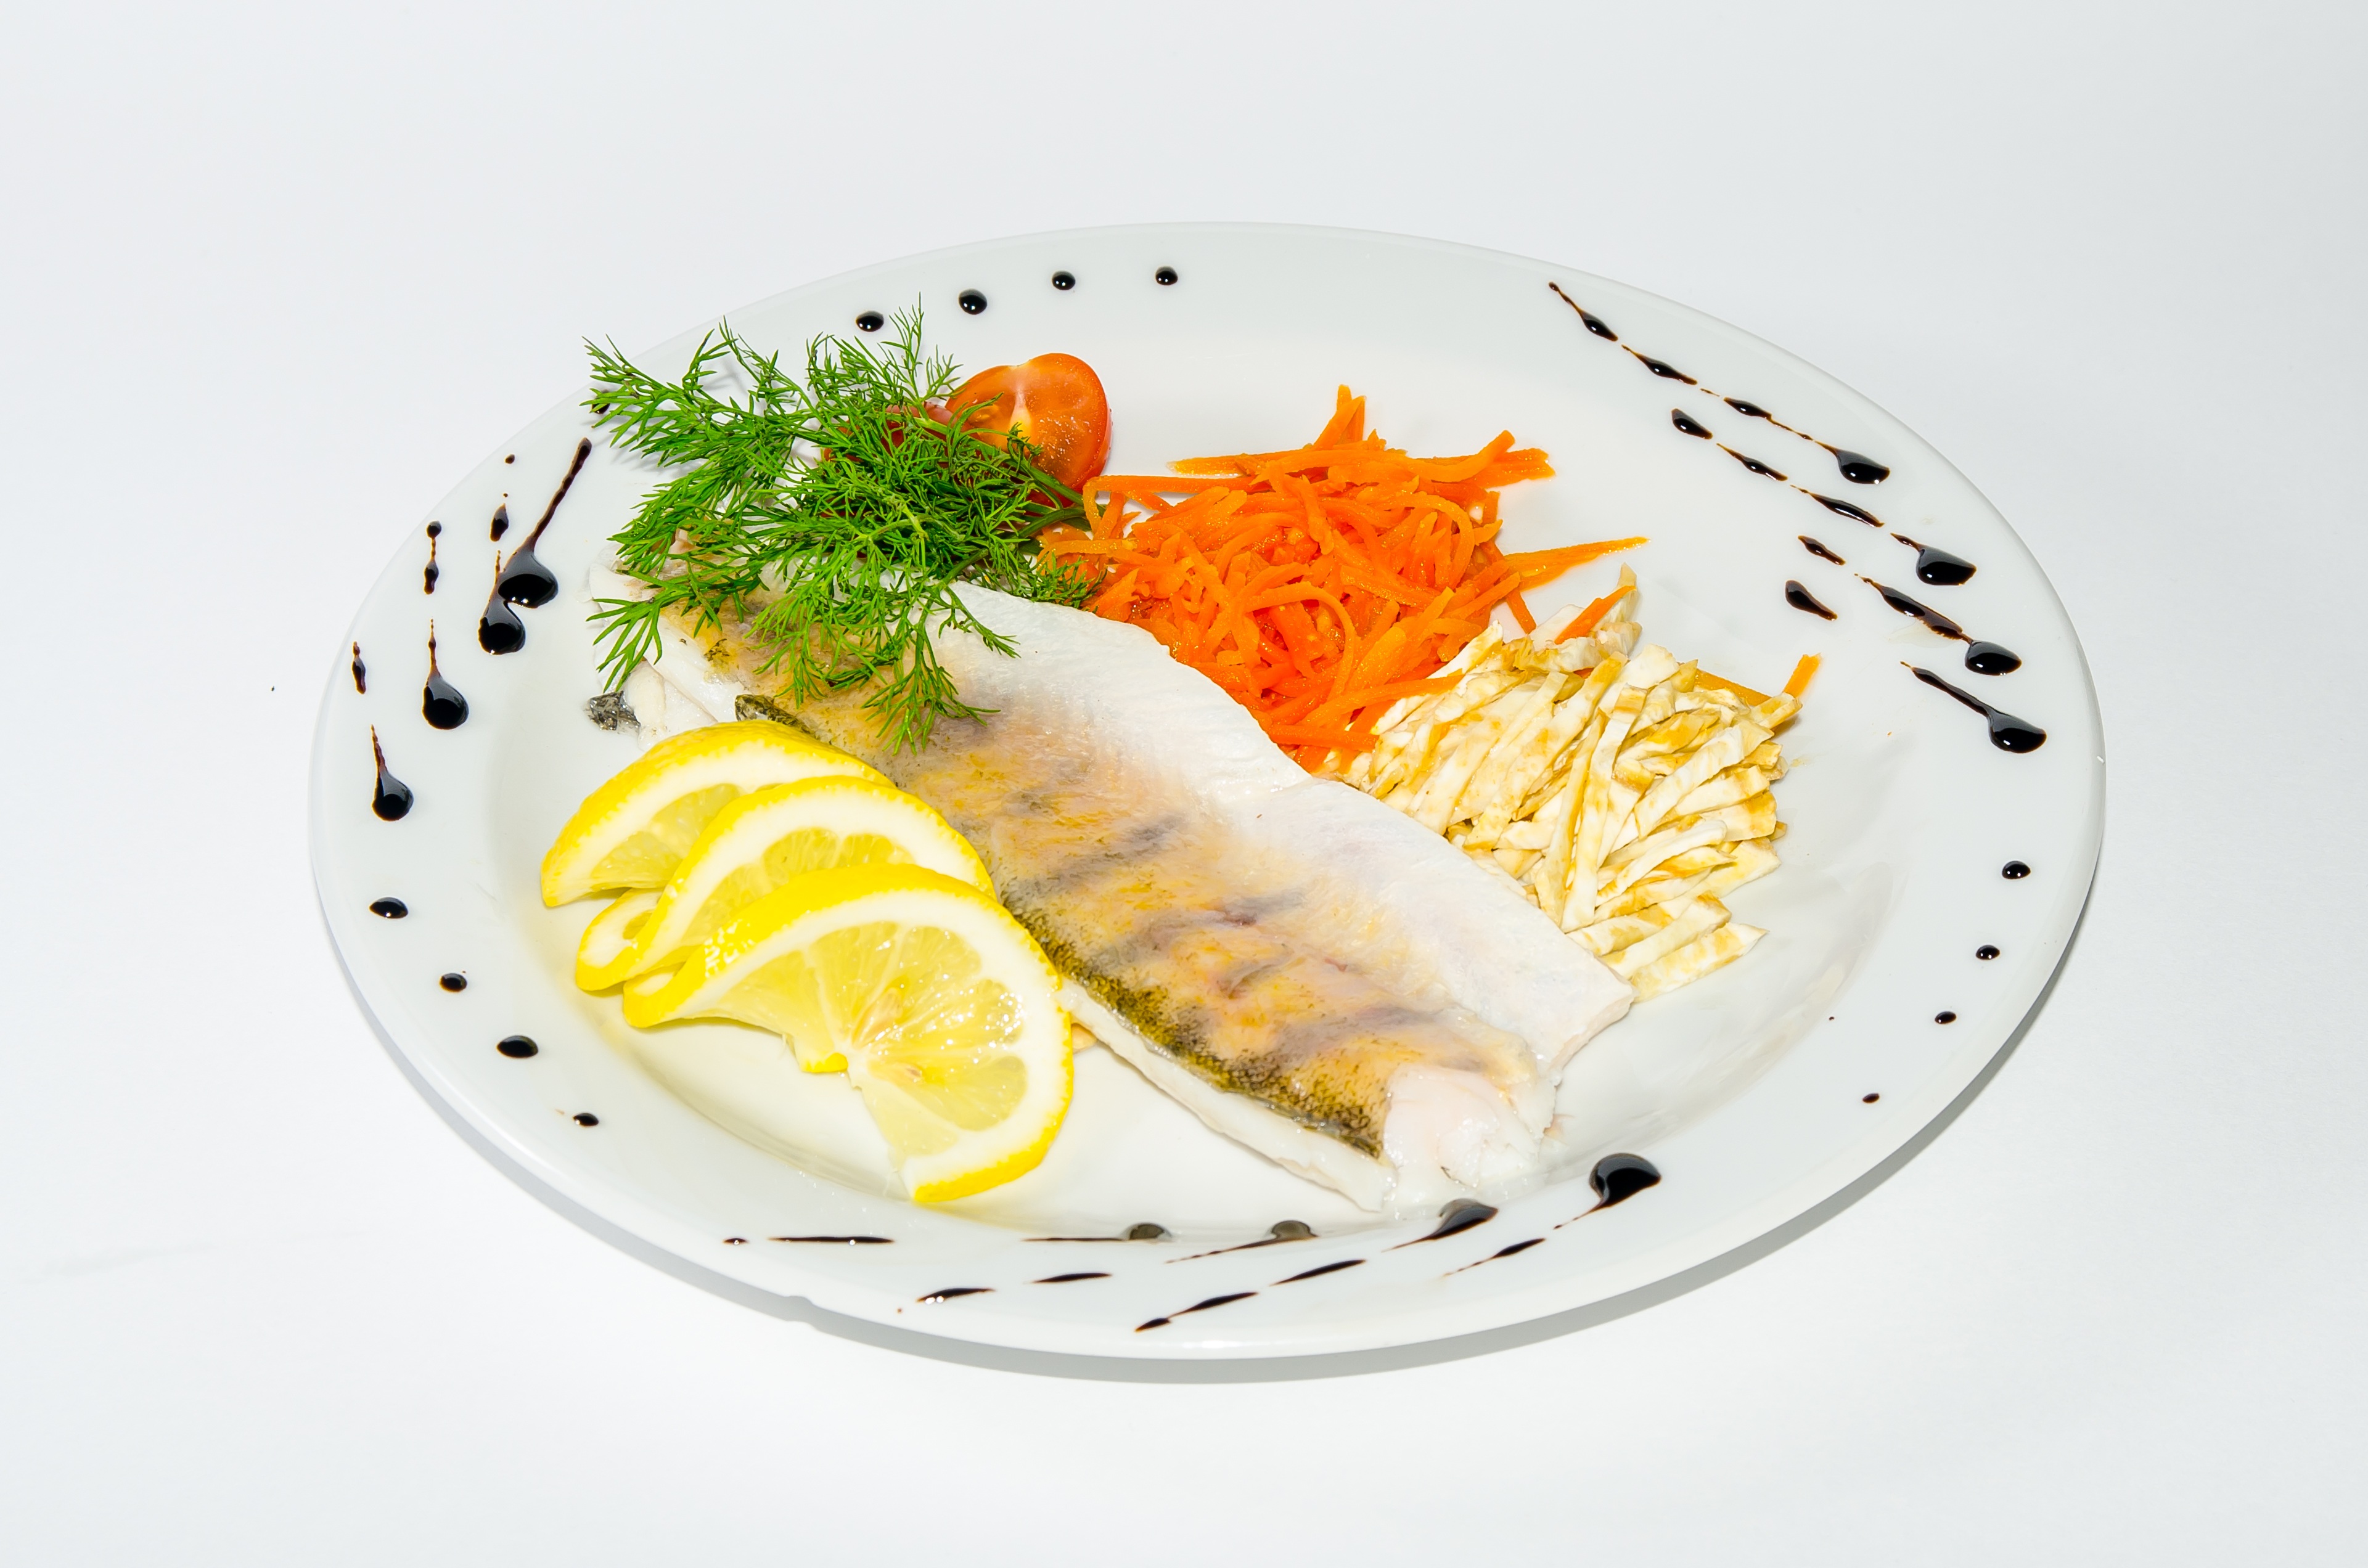
summer, dish, meal, food, produce, fish, meat, cuisine, lemon, asian food, fried, picnic, skewers, frying, fillet, coals, shish kebab, on the nature, mangal, fried meat